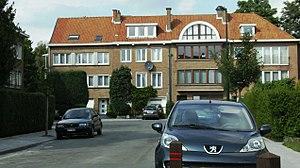
avenue Lamey Auderghem Belgium
La rue Louis Isidore Lamey est un clos bruxellois de la commune d'Auderghem qui aboutit sur l'avenue Docteur Edmond Cordier.